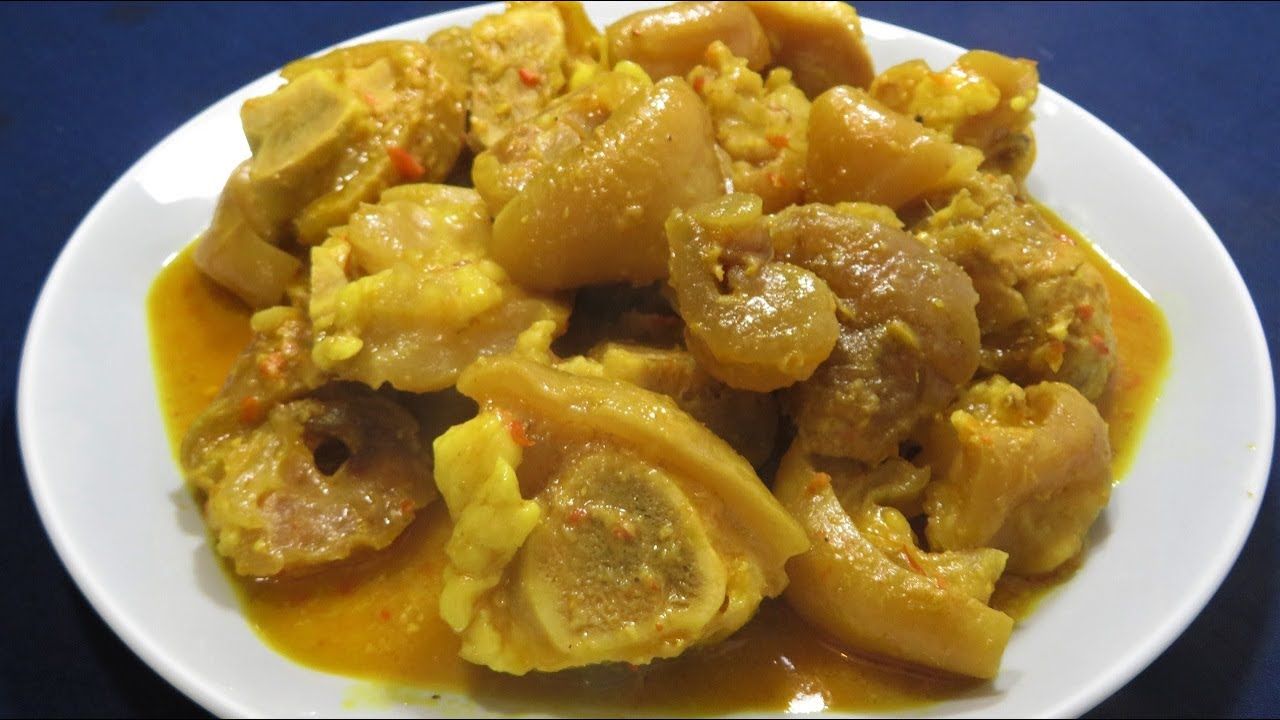
Label: gulai_tunjang